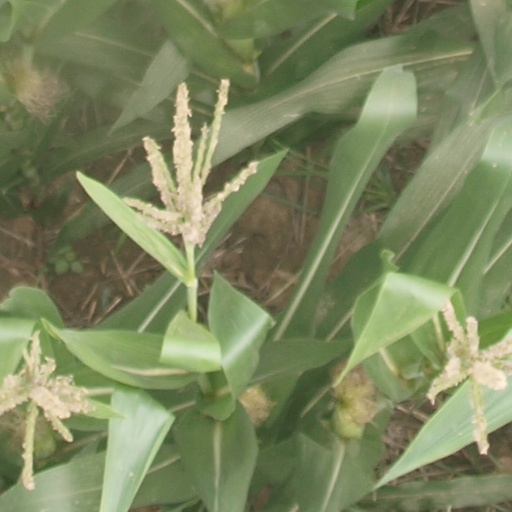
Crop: maize; corn